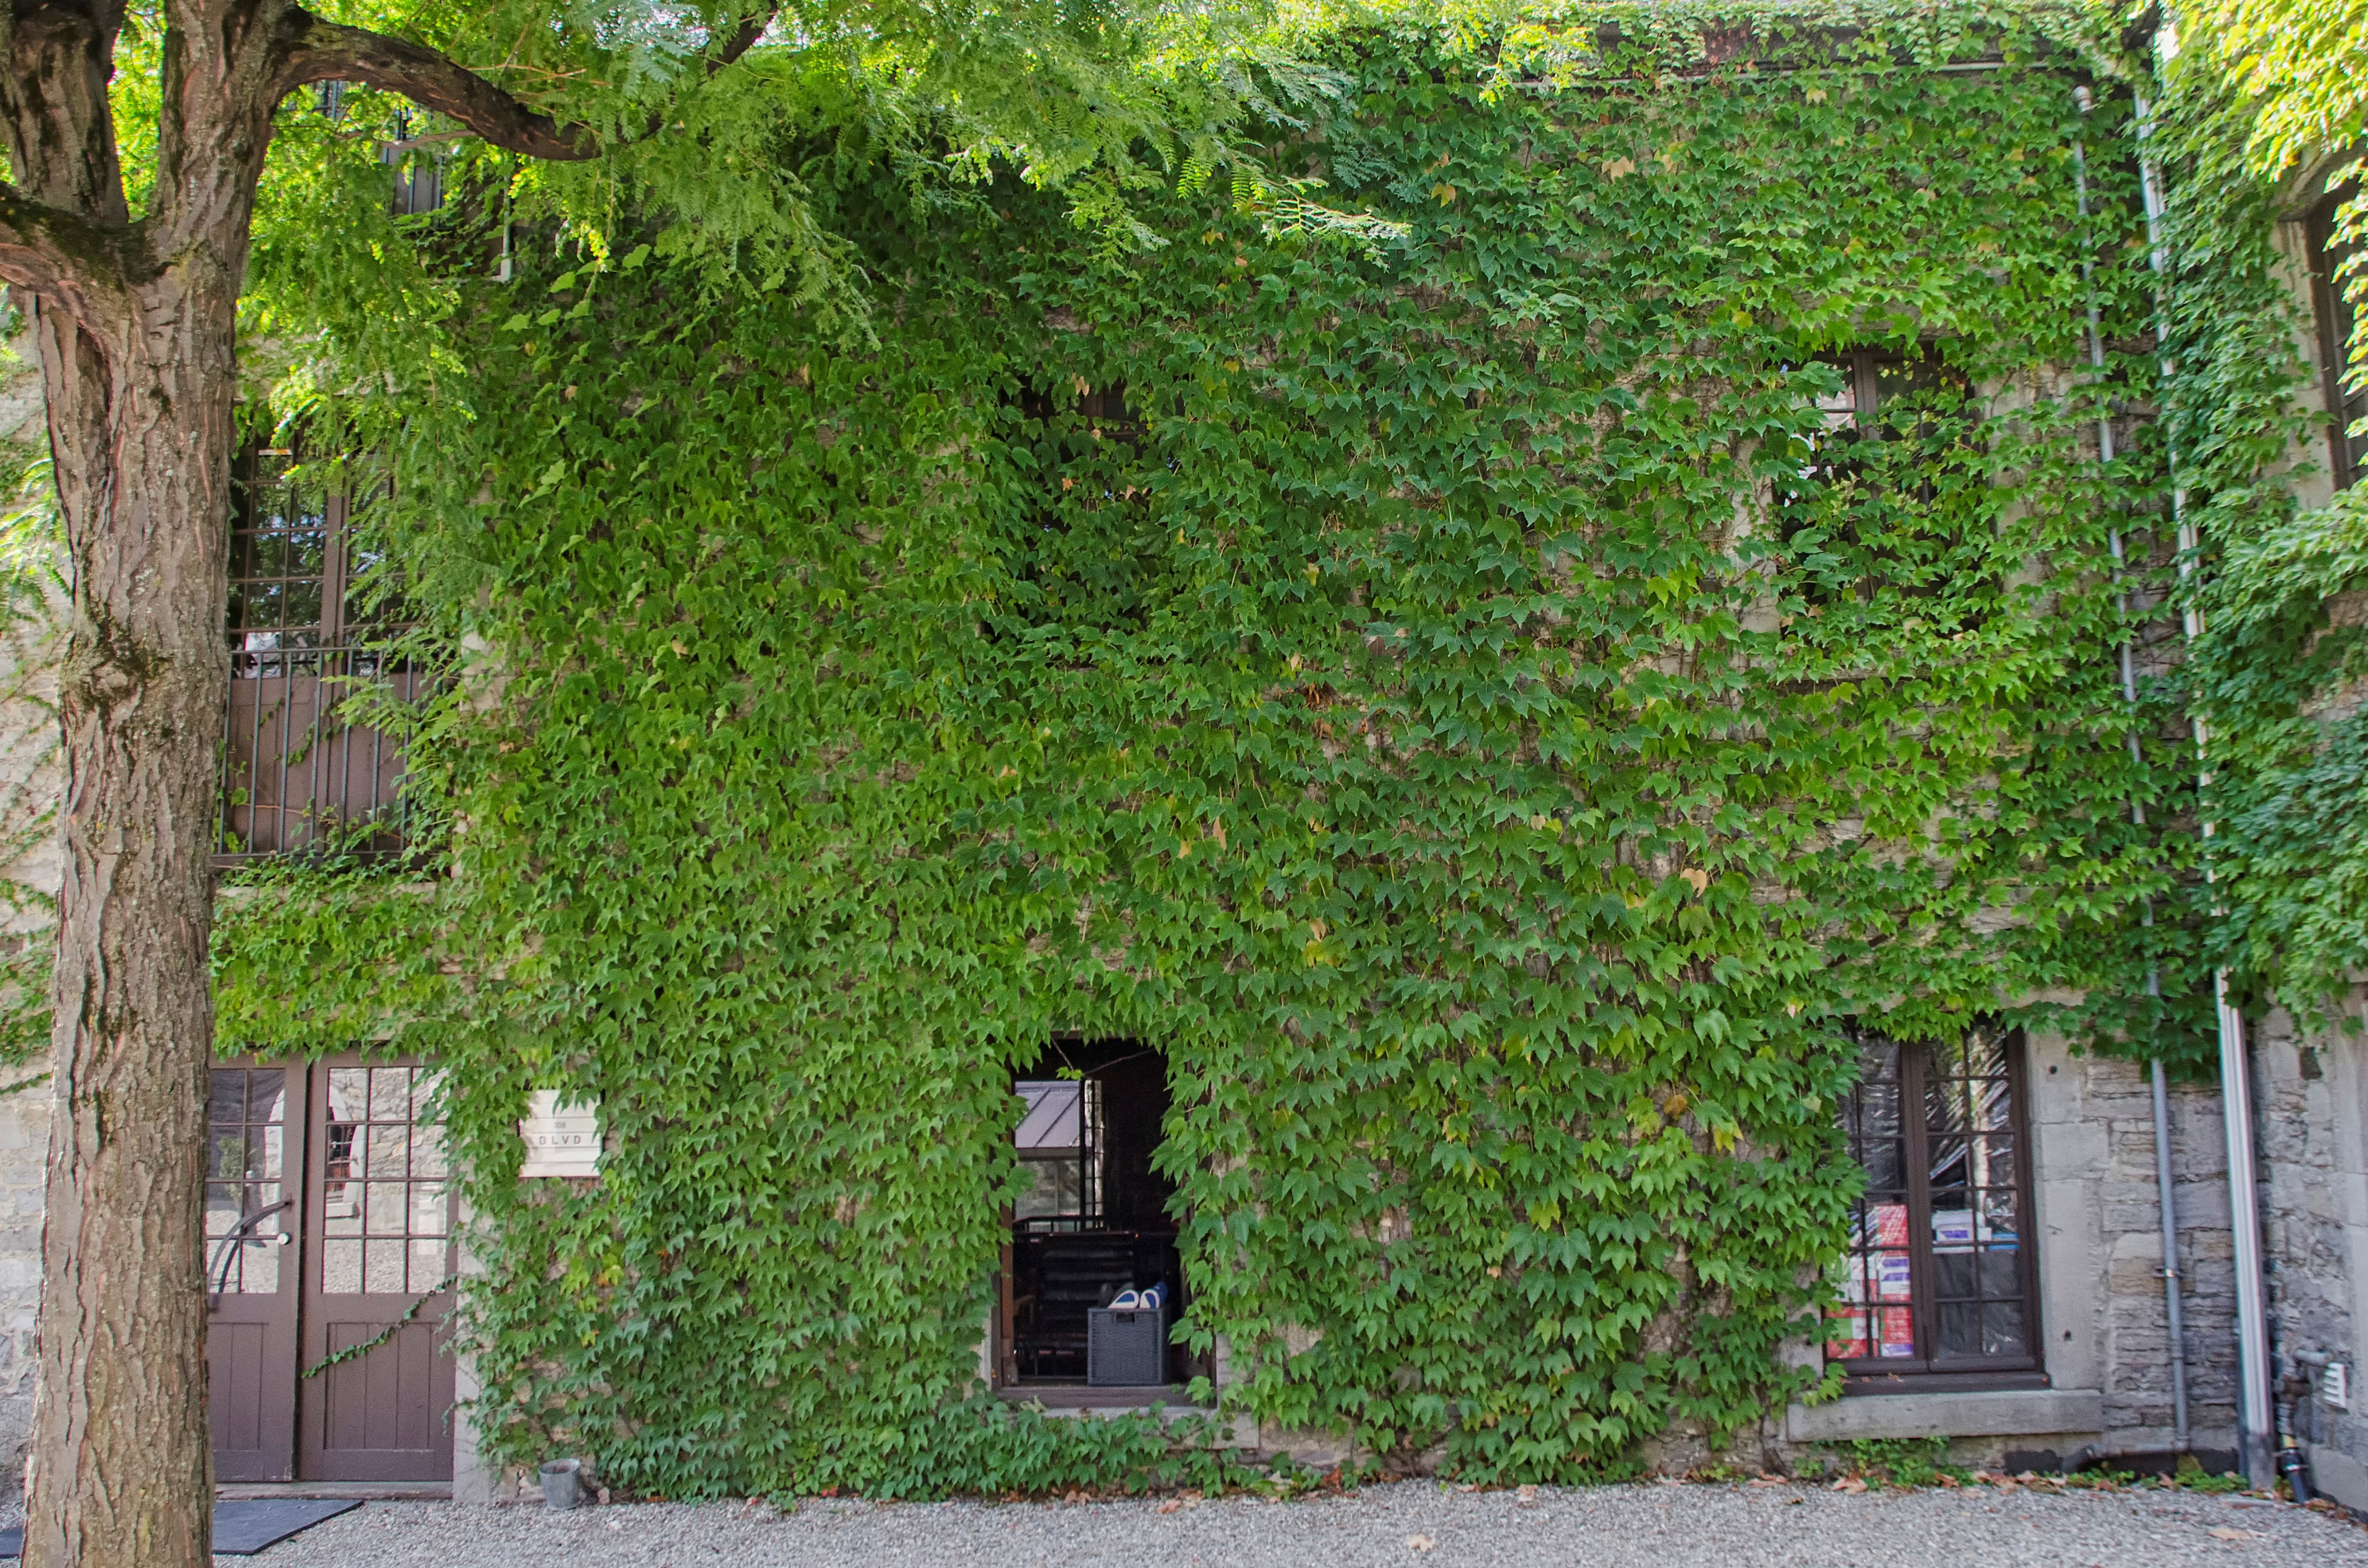
tree, plant, flower, city, property, botany, garden, de, of, canada, shrub, quebec, montreal, yard, ville, woody plant, land plant